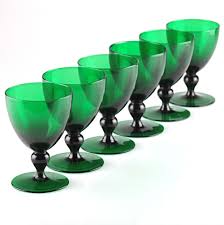
Waste category: glass